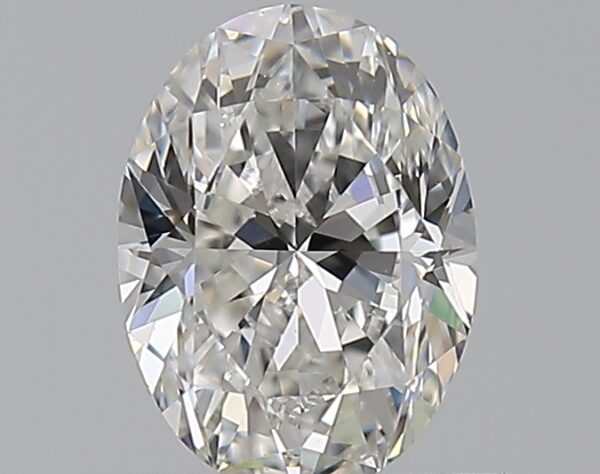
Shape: oval
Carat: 0.7
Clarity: VS2
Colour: F
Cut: EX
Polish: VG
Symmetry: VG
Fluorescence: M
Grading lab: GIA
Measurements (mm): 6.74 x 4.9 x 3.12